Sæbjørn Buttedahl

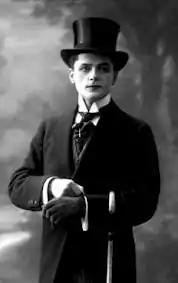
Buttedahl ca. 1900

During his time as an actor, Buttedahl also began a career as a sculptor, mainly as a sculptor of busts and almost exclusively sculpted notable theater personalities. He debuted his work at the Autumn Exhibition in Oslo in 1912. Notable works in the public collection include: